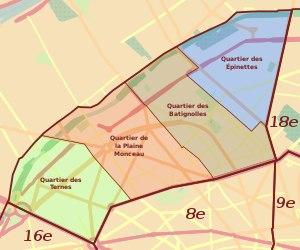
Le quartier des Batignolles est le 67ᵉ quartier administratif de Paris situé dans le 17ᵉ arrondissement. Son nom rappelle l'ancien village des Batignolles. Ce nom a aussi été donné à différents toponymes, bâtiments ou œuvres artistiques ayant un rapport avec ce quartier, ainsi qu'à un groupe d’artistes et à des entreprises.
Le quartier de la Plaine-de-Monceaux est le 66ᵉ quartier administratif de Paris situé dans le 17ᵉ arrondissement.
Le 17ᵉ arrondissement de Paris est l'un des vingt arrondissements de Paris. Il est situé sur la rive droite de la Seine au nord-ouest de la ville. Il est délimité à l'ouest par Neuilly-sur-Seine et Levallois-Perret, au sud par les 16ᵉ et 8ᵉ arrondissements, à l'est par le 18ᵉ arrondissement et au nord par Clichy-la-Garenne et Saint-Ouen-sur-Seine.